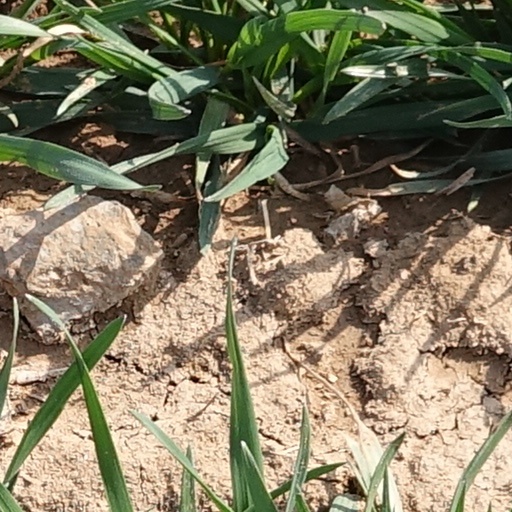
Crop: wheat